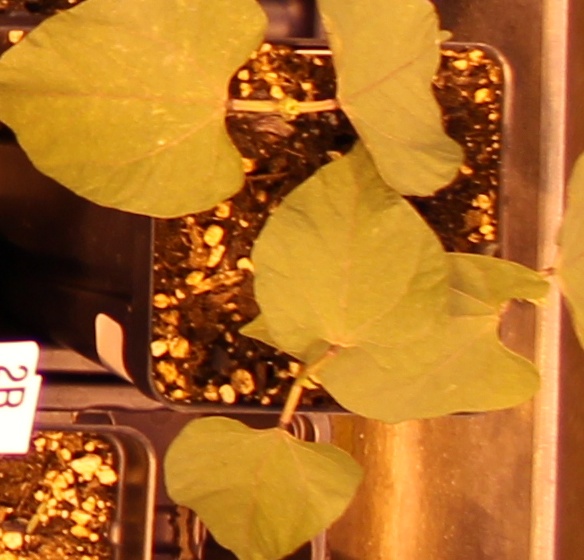
Label: Blackbean